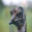
Label: bird